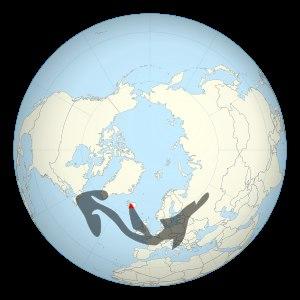
Cartographie approximative
L'éruption de l'Eyjafjöll en 2010 est une éruption volcanique qui débute le 20 mars 2010 sur l'Eyjafjöll, un volcan du Sud de l'Islande, et prend fin le 27 octobre 2010. Sa première phase éruptive se déroule au Fimmvörðuháls, un col libre de glace entre les calottes glaciaires d'Eyjafjallajökull et de Mýrdalsjökull, et se manifeste par des fontaines et des coulées de lave qui se tarissent le 12 avril. Le 14 avril, la lave refait son apparition dans la caldeira du volcan recouverte par l'Eyjafjallajökull. Elle provoque une importante fonte de la glace ce qui entraîne des jökulhlaups, des inondations glaciaires brutales et destructrices, ainsi que la formation d'un important panache volcanique composé de vapeur d'eau, de gaz volcaniques et de cendres. Ces dernières, poussées par les vents dominants qui les rabattent sur l'Europe continentale, entraînent d'importantes perturbations dans le transport aérien dans le monde avec la fermeture de plusieurs espaces aériens et de nombreuses annulations de vols jusqu'au 20 avril. À partir de cette date, l'activité éruptive est moins explosive mais se maintient à un niveau soutenu avec notamment la formation d'une nouvelle coulée de lave.